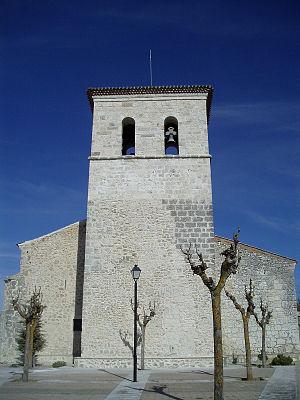
La Parrilla est une commune de la province de Valladolid dans la communauté autonome de Castille-et-León en Espagne.